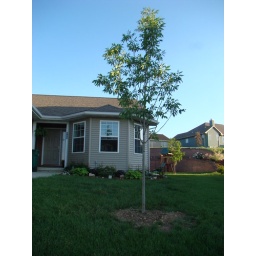
This is the new tree we put in our front yard. Notice how awesome my front flower bed looks!